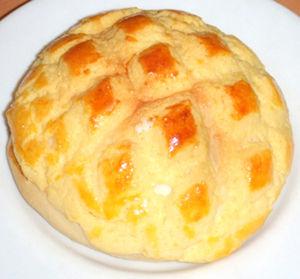
Une brioche-ananas est une pâtisserie de type brioche principalement populaire dans le sud de l'Asie, comme à Hong Kong, Macao, Canton et Shenzhen.